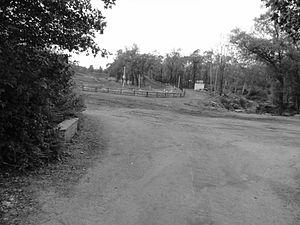
Terril n° 70A dit 3 - 4 de Meurchin Ouest chemin des îles, fosse n° 3 - 4 de la Compagnie des mines de Meurchin, Douvrin et Wingles, Pas-de-Calais, Nord-Pas-de-Calais, France.
Dans le bassin minier du Nord-Pas-de-Calais, 339 terrils sont recensés. En 1969, les Houillères leur ont attribué un numéro individuel, pour les référencer, et les exploiter. Ils sont numérotés d'ouest en est, du nᵒ 1 au 202. Une liste complémentaire a été créée dans les années 1970. Les sites y sont numérotés de 203 à 260, sans logique spécifique, chaque numéro ayant été attribué en fonction des sites susceptibles d'être exploités. Certains sites étant composés de plusieurs terrils annexes ou satellites, une lettre suit le numéro.